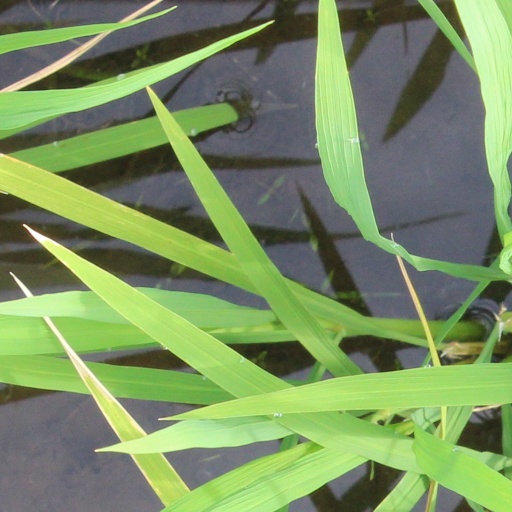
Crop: rice